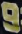
Number: 9